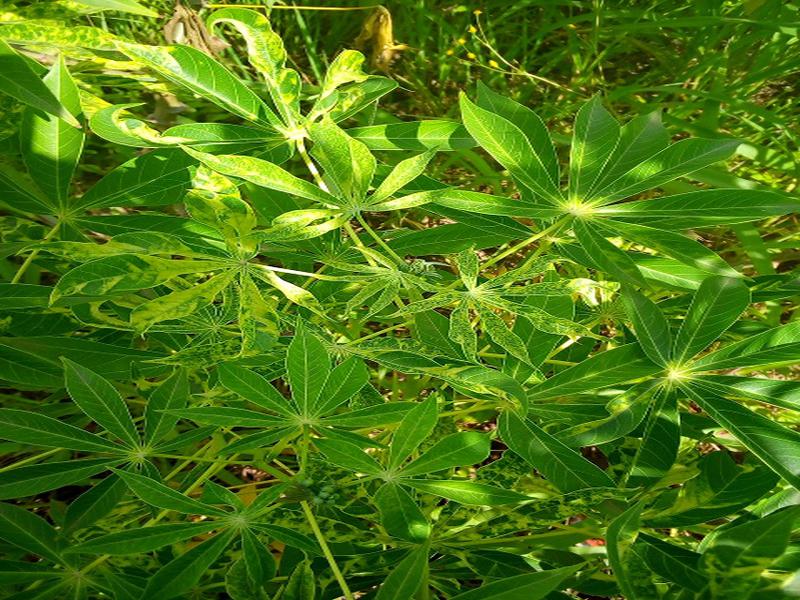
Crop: cassava
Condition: mosaic_disease